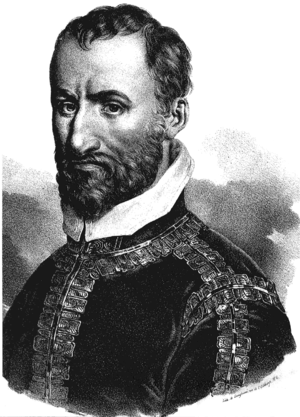
Ceci est une liste des compositions de Giovanni Pierluigi da Palestrina, classées par genre. Le volume fait référence à l'édition complète de Breitkopf & Härtel dans laquelle l'œuvre peut être trouvée. Six des volumes, comprenant des messes, certains de ses motets et d'autres travaux, ont été publiés tels quels au cours de la vie de Palestrina. D'autres ont été recueillis plus tard, à partir de livres de cœur papaux et d'autres sources. Les dates de la plupart des œuvres sont inconnues, à l'exception de celles qui ont été composées dans le cadre de certaines célébrations. Parmi les travaux publiés au cours de la vie de Palestrina, beaucoup ont été composés beaucoup plus tôt que la date de leur publication, et parmi les autres un grand nombre est resté inédit jusqu'au XIXᵉ siècle.
La Messe du Pape Marcel est une composition musicale polyphonique à 6 voix créée en 1562 par Giovanni Pierluigi da Palestrina, et dédiée à la mémoire de Marcel II, pape réformateur qui mourut le 1ᵉʳ mai 1555, trois semaines après son élection. Sans doute une des œuvres de Palestrina les plus souvent exécutées, cette messe était habituellement chantée lors de la cérémonie de couronnement des papes.